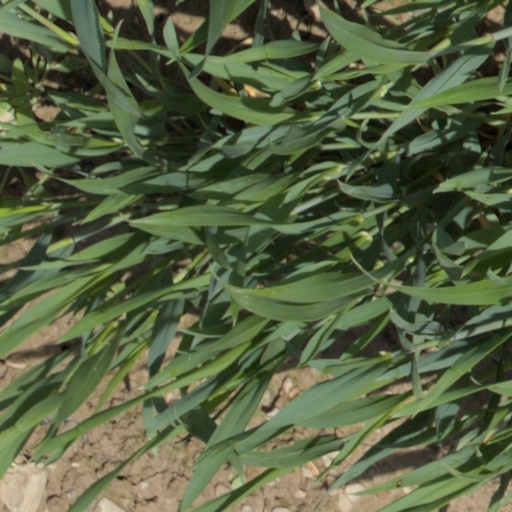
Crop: wheat